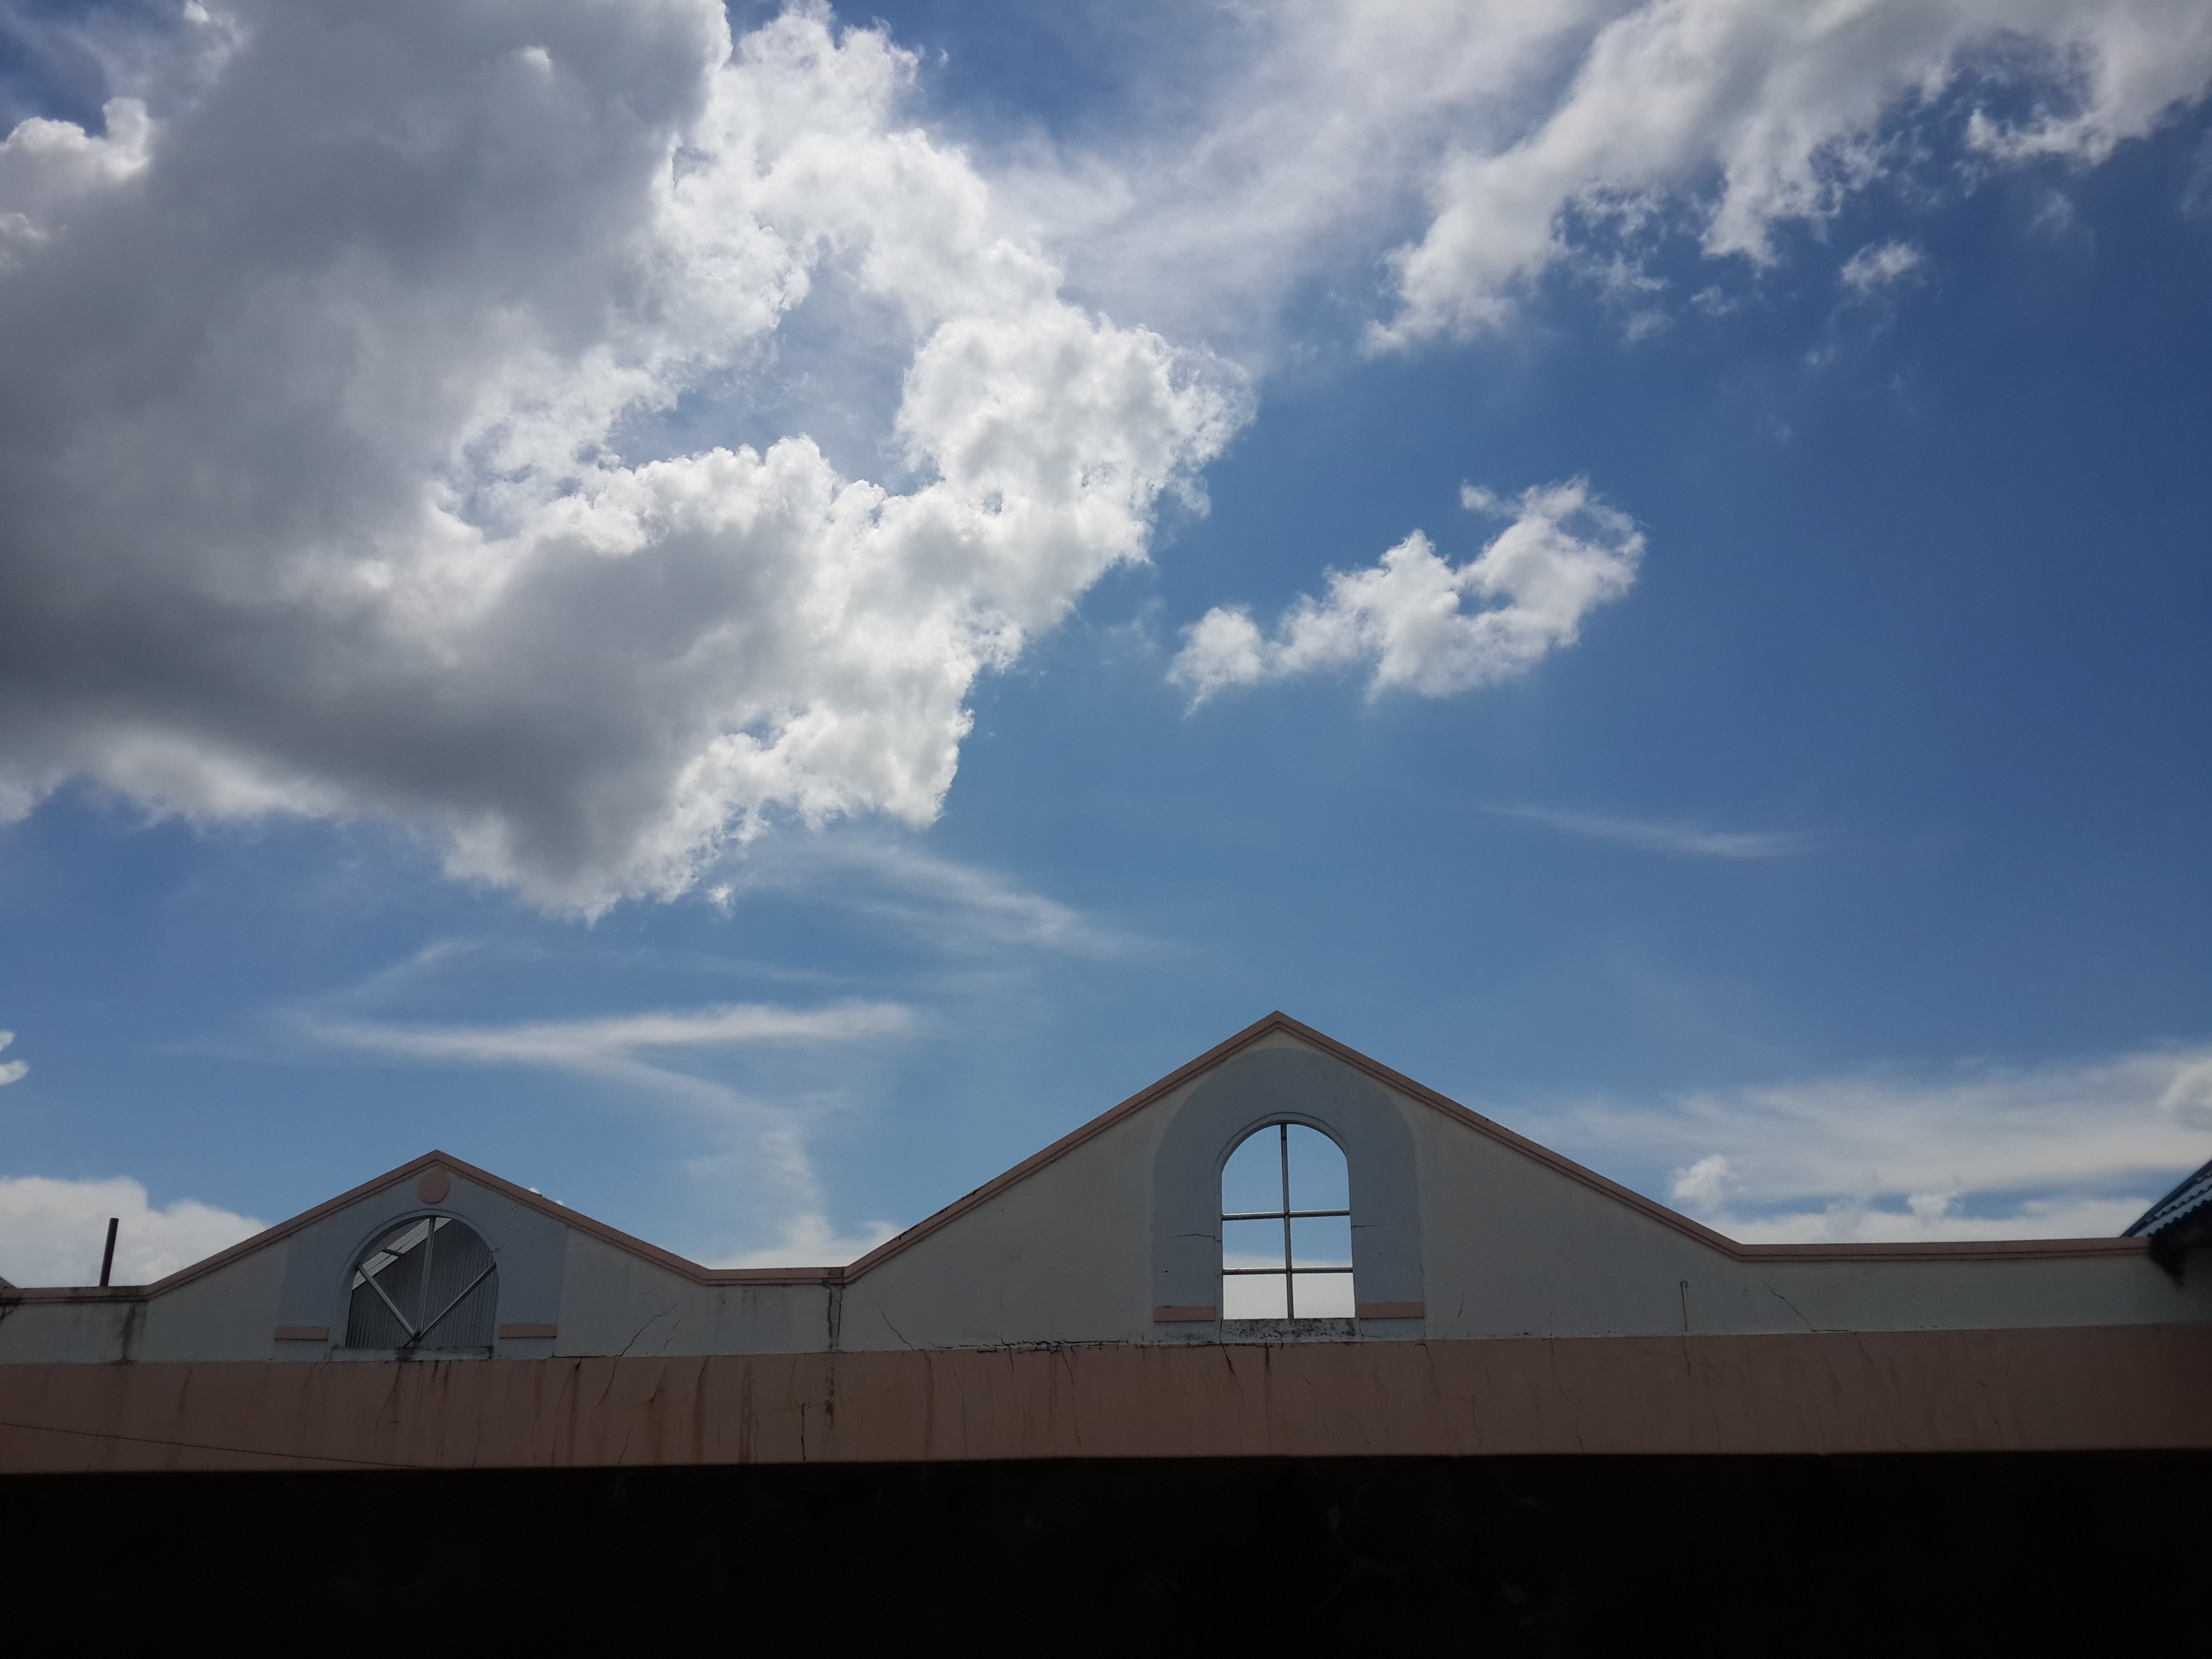
horizon, cloud, sky, sunlight, wind, atmosphere, dusk, meteorological phenomenon, atmosphere of earth